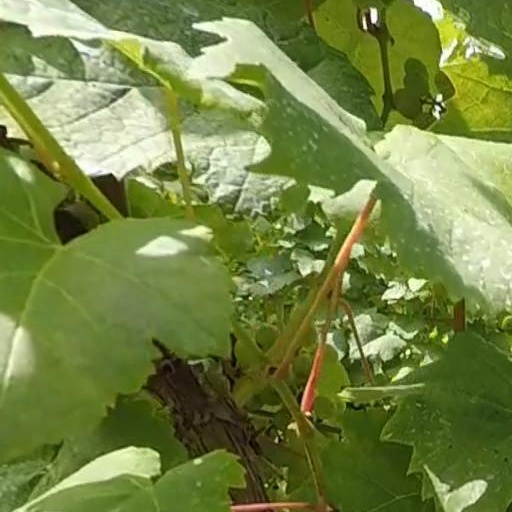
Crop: grape